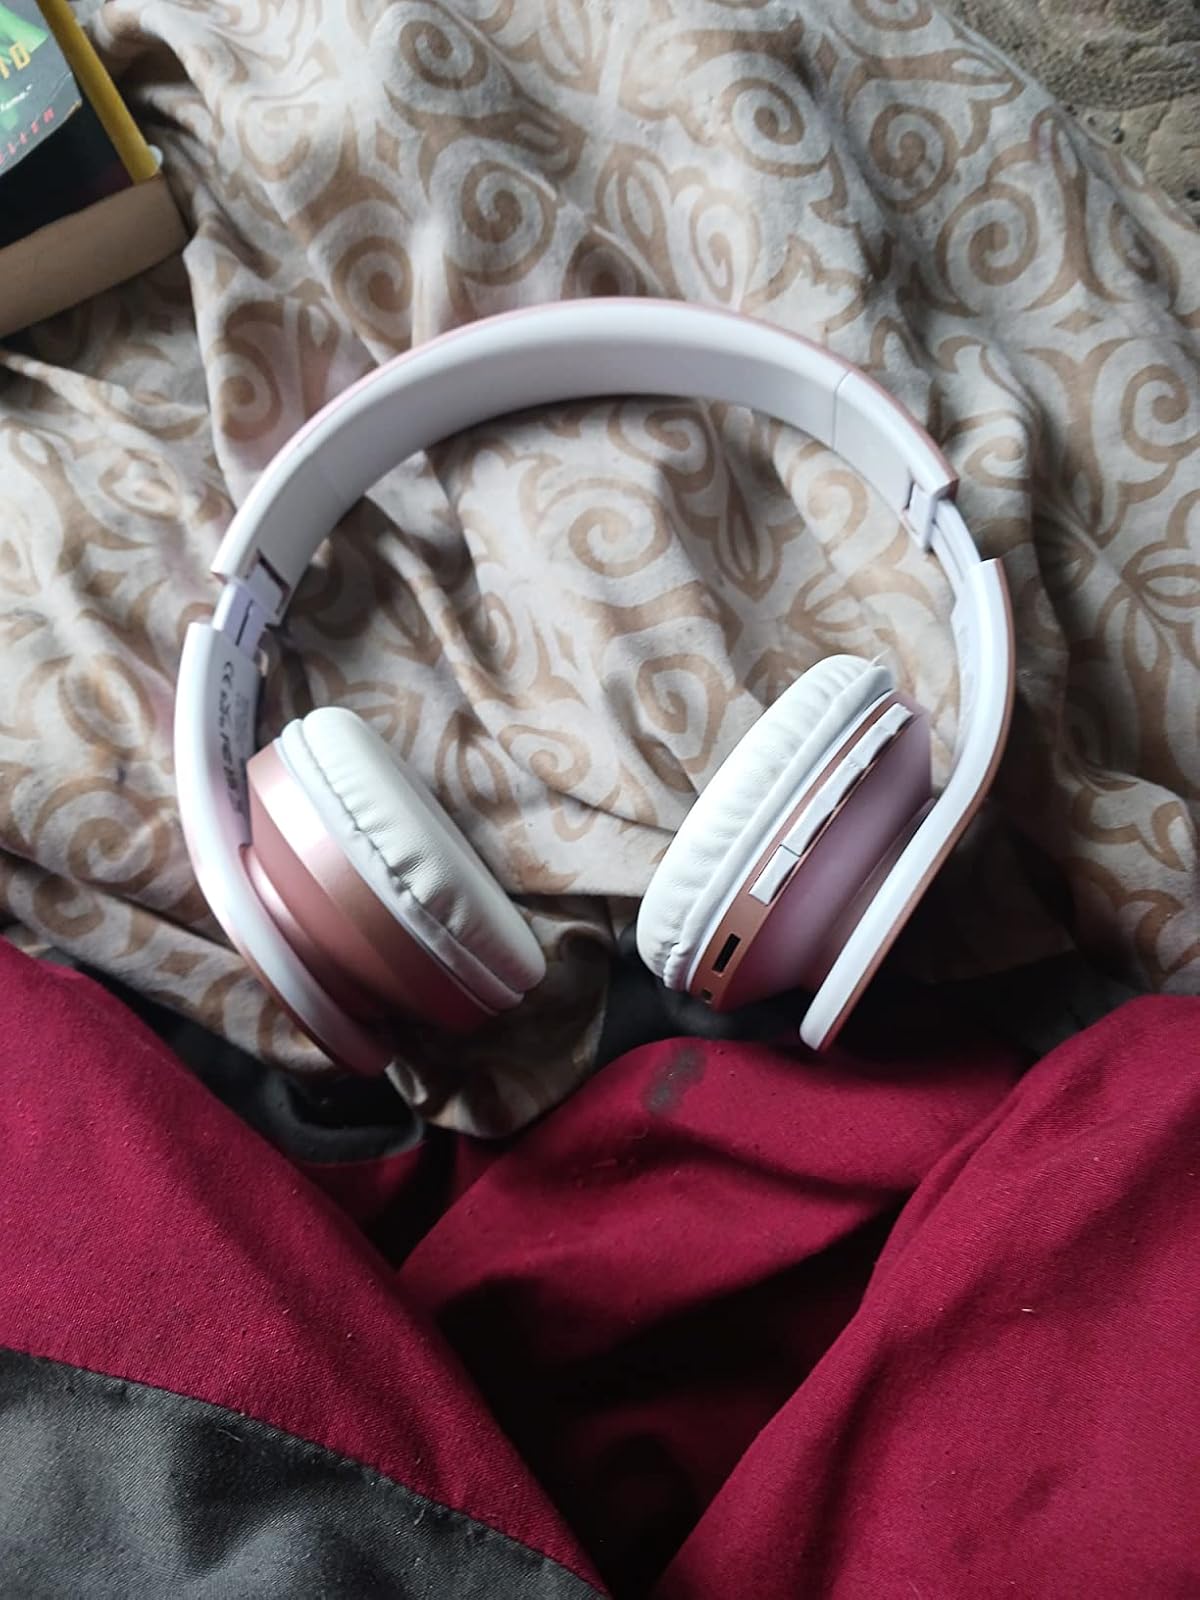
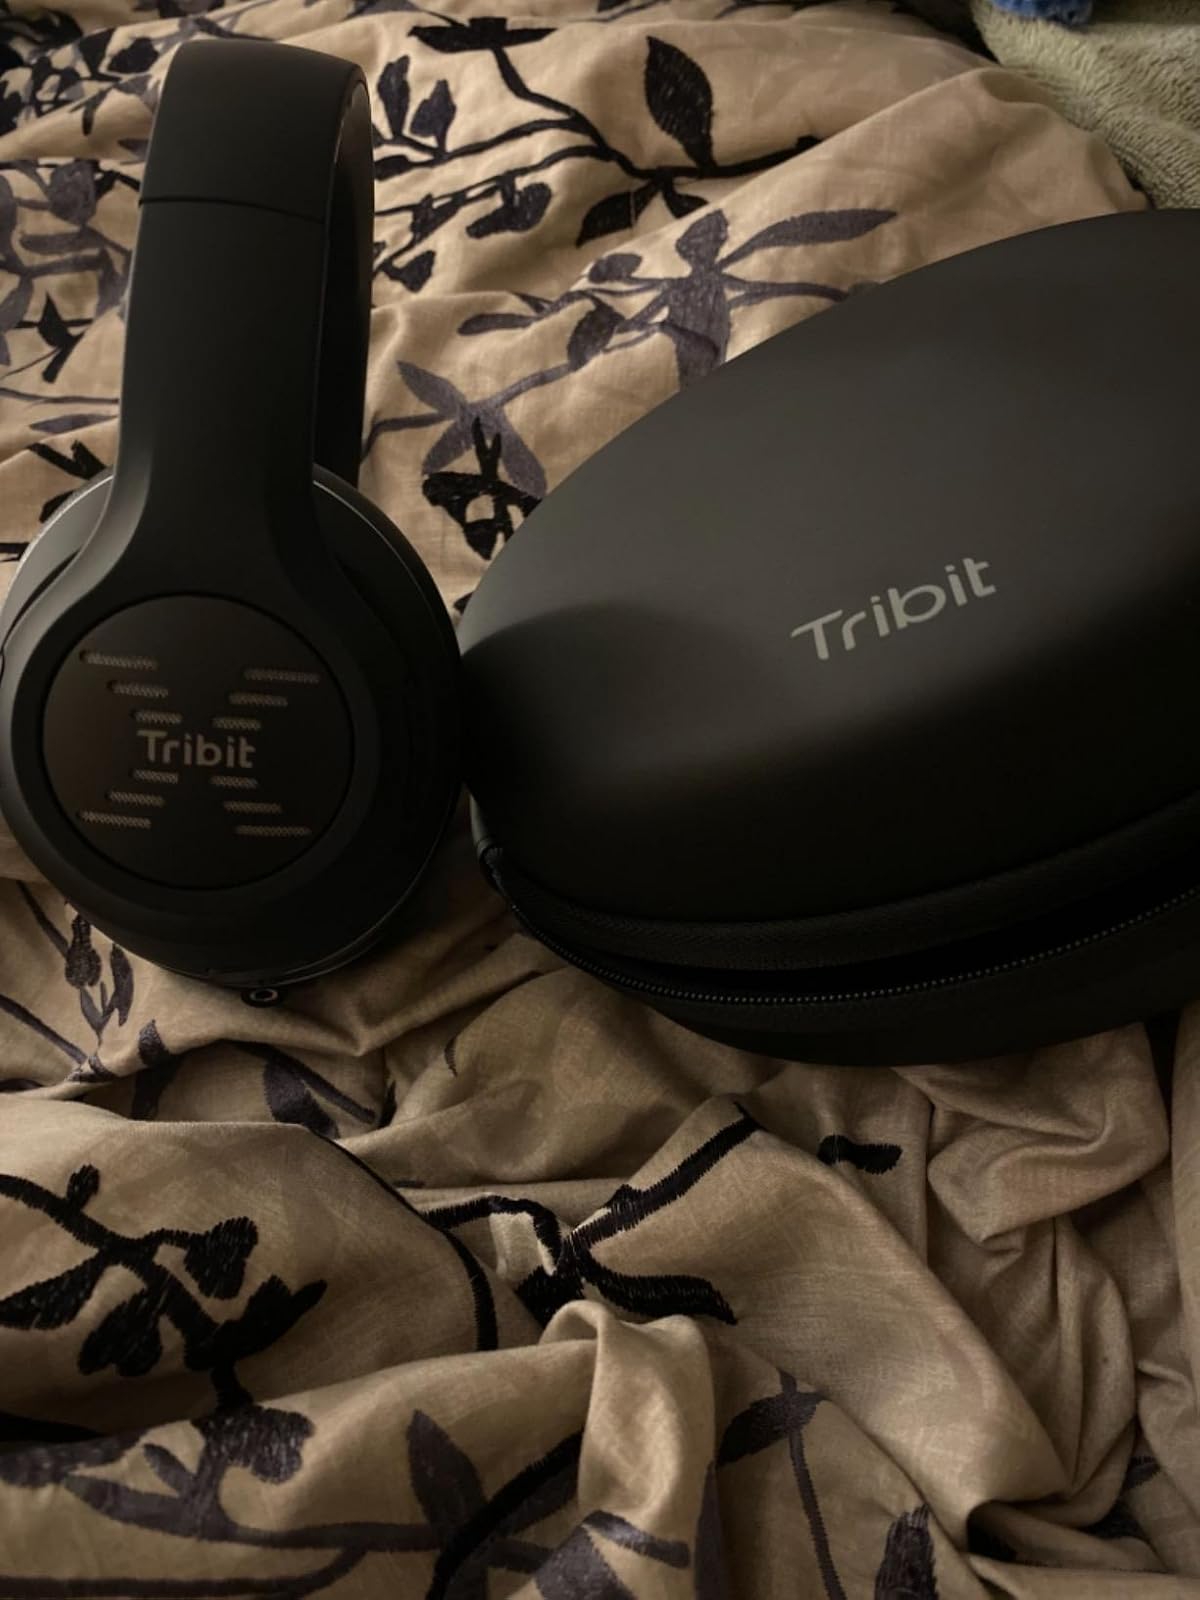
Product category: headphones
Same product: no